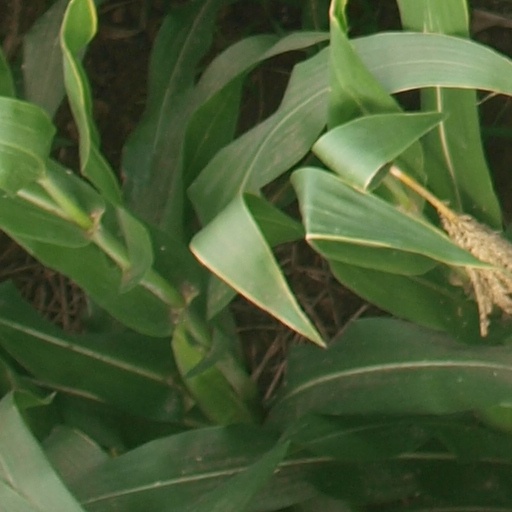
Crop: maize; corn